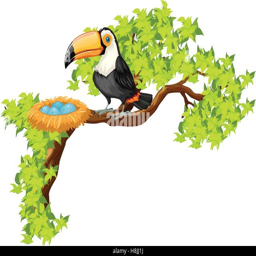
toucan and nest on the tree illustration